Royal Rumble (2017)

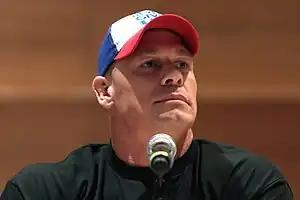
John Cena defeated AJ Styles to become a record 13-time WWE Champion and 16-time overall world champion, a feat previously only accomplished by Ric Flair as recognized by WWE.

On the following episode of "SmackDown", Royal Rumble winner Randy Orton warned new WWE Champion John Cena that if he was still champion at WrestleMania, he would take the title from him. Orton then pinned Cena in a tag team match, but lost to Cena the following week due to distraction by Luke Harper. Orton was scheduled to face Harper at Elimination Chamber on February 12.